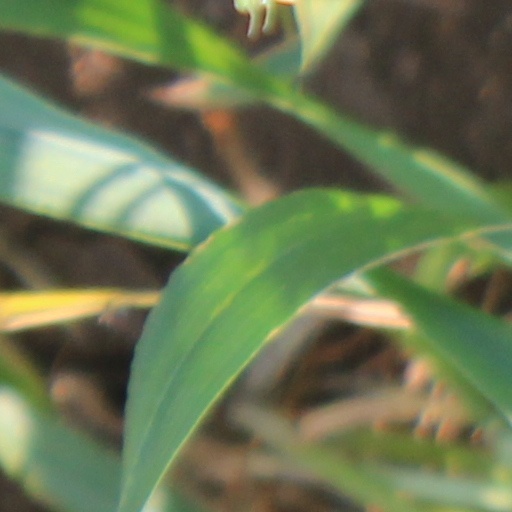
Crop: wheat